Huajuan

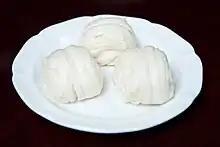
Classic white mandarin rolls

Huajuan, also called Mandarin rolls or flower rolls, are a variety of steamed bun from northern China which are popular throughout the country. Like mantou, the mandarin roll is a dim sum dish and a staple of Chinese cuisine. Huā juǎn are named for their distinctive shape; the literal English translation of "huā juǎn" is "flower twist."